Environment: real
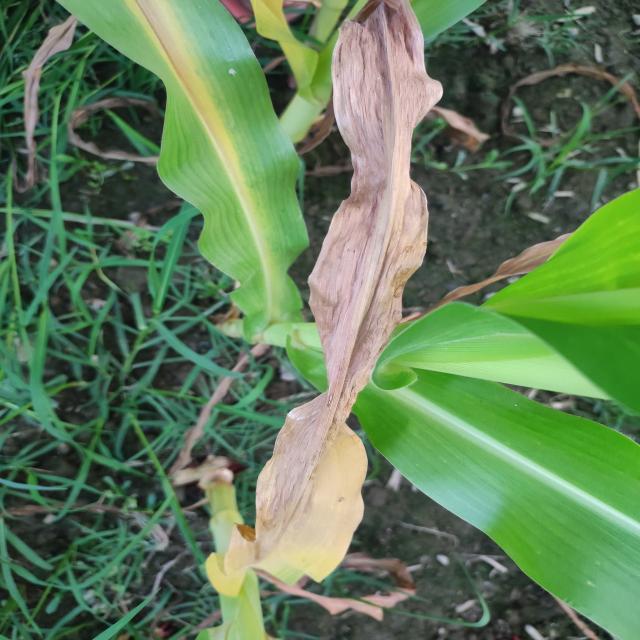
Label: nitrogen_deficiency